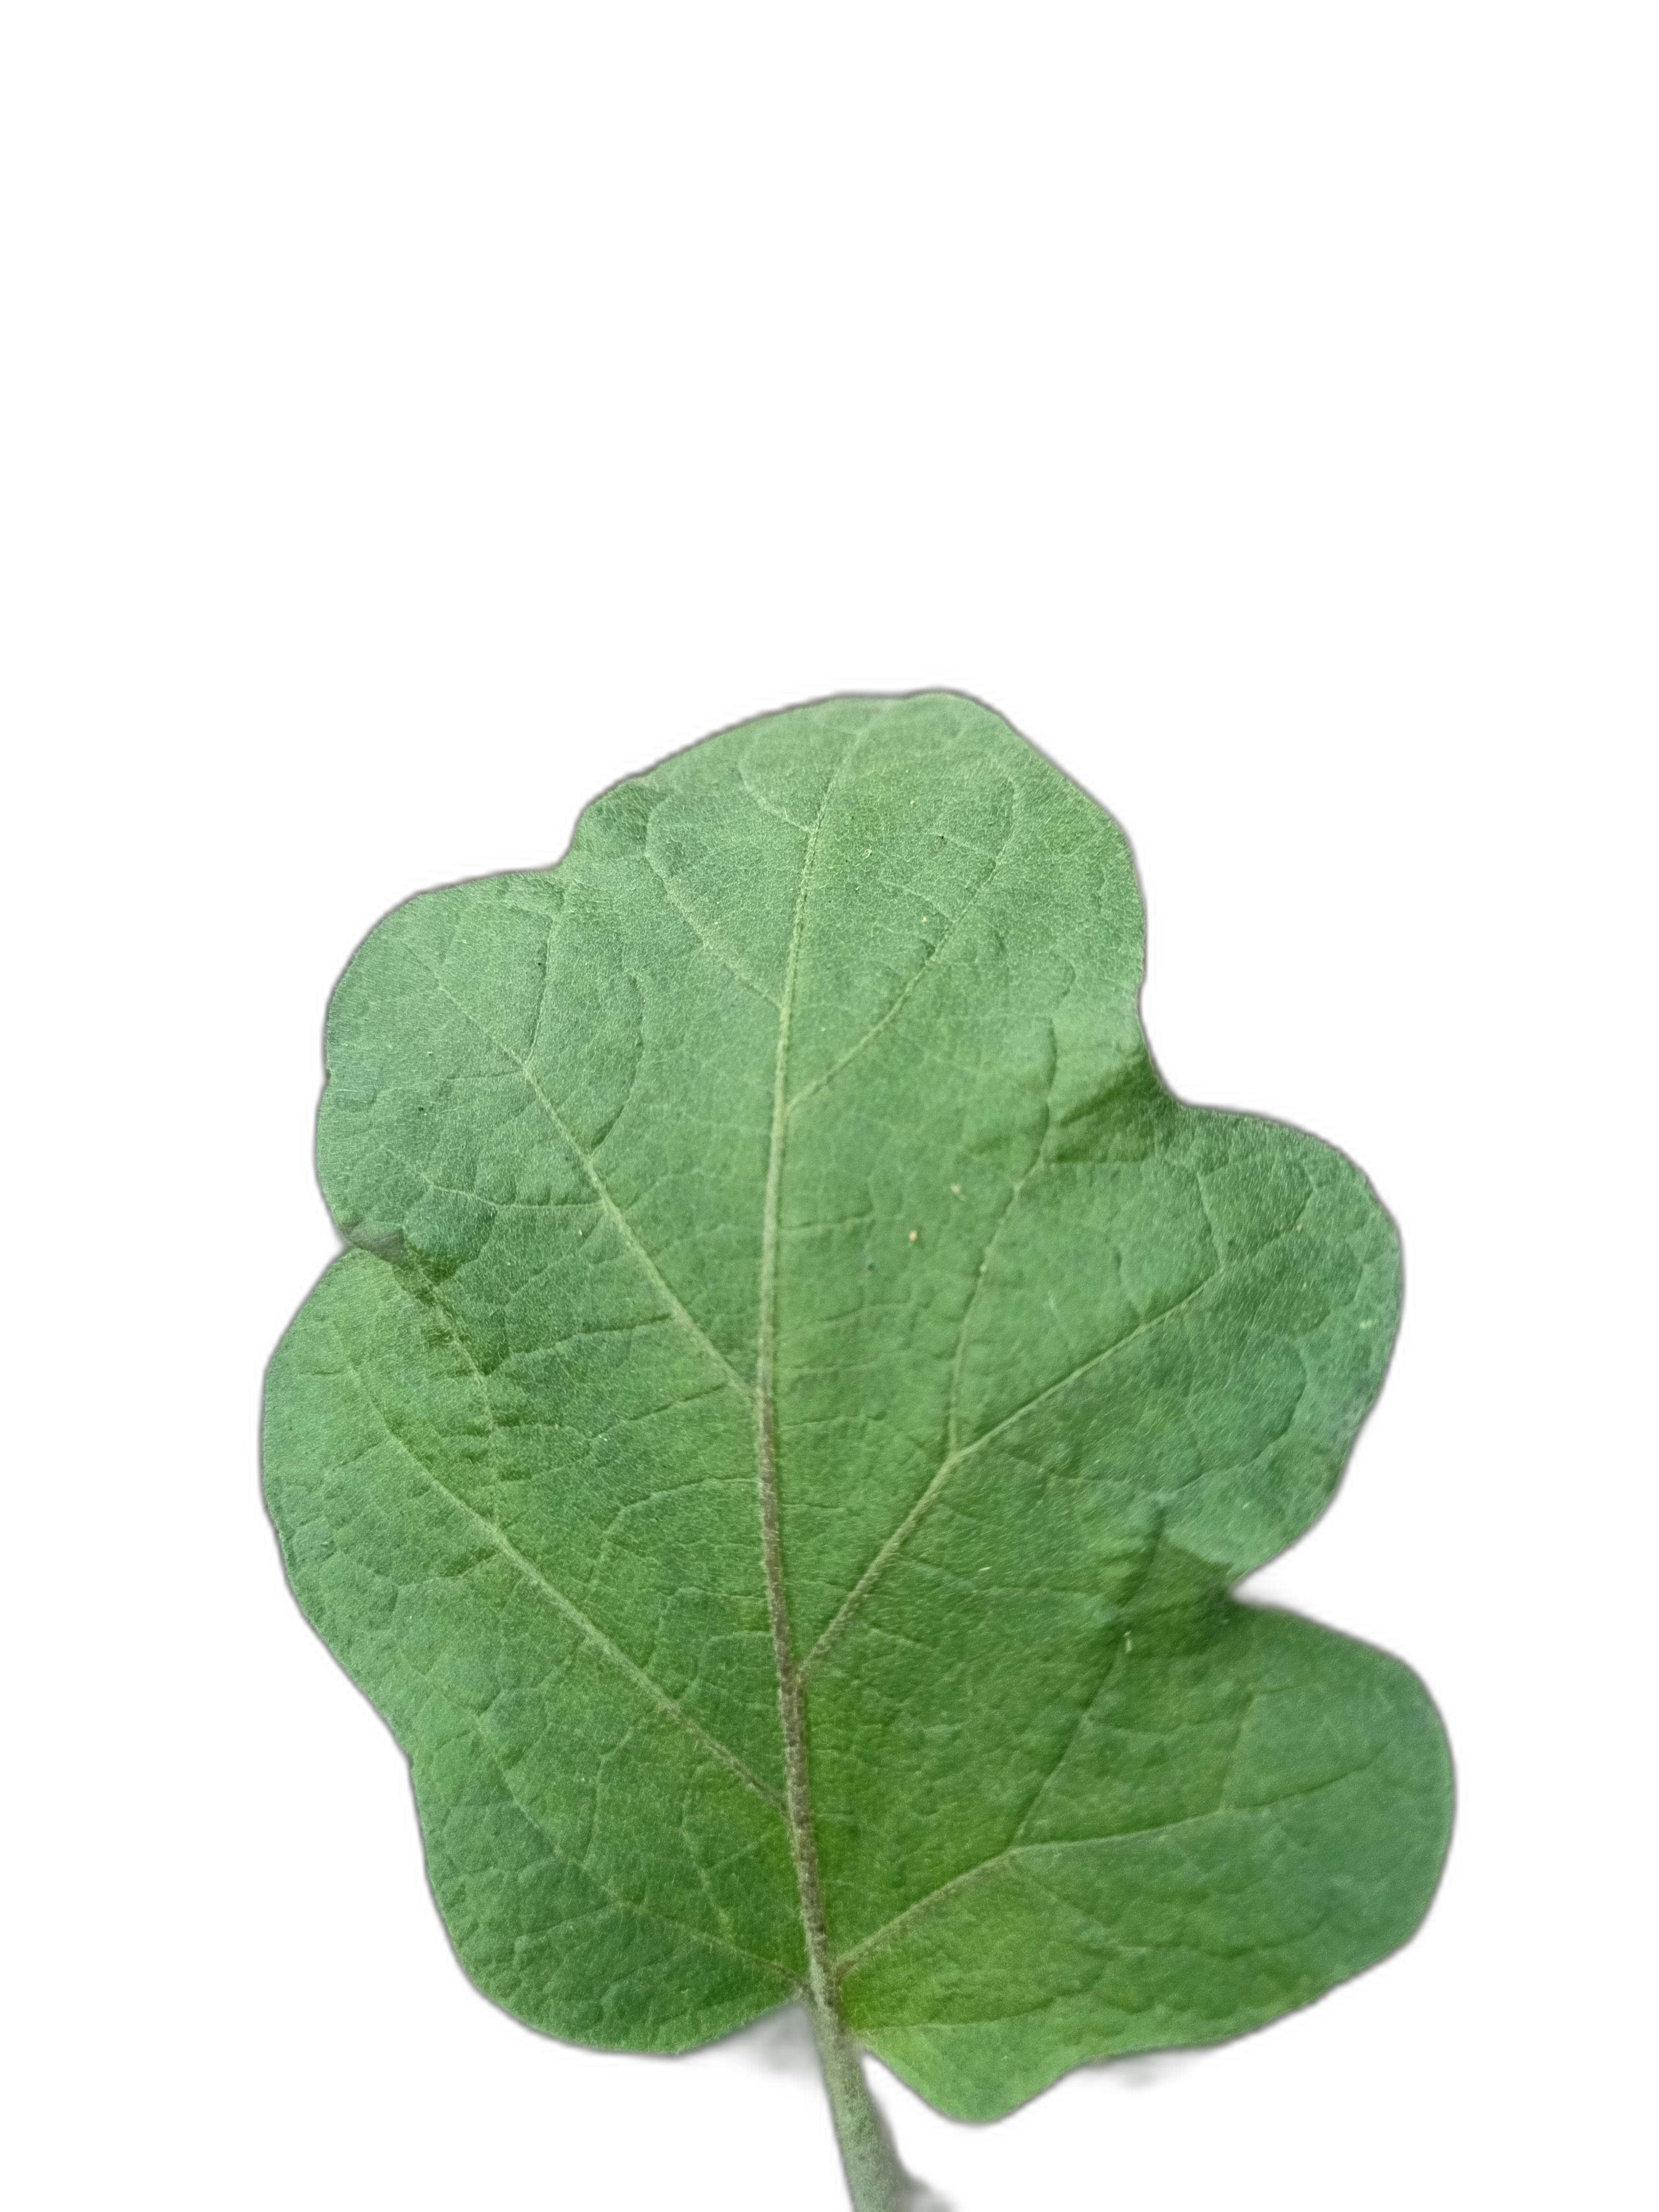
Label: Healthy Leaf